Bob McCay

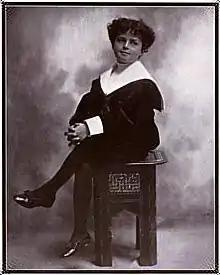
McCay, posing as his father's character Little Nemo in 1908

Robert Winsor McCay (June 21, 1896 – April 21, 1962) was an American cartoonist during the golden age of comic books. He worked professionally under the names R. Winsor McCay, Winsor McCay Jr., and Bob McCay. He was the son of cartoonist and animator Winsor McCay.